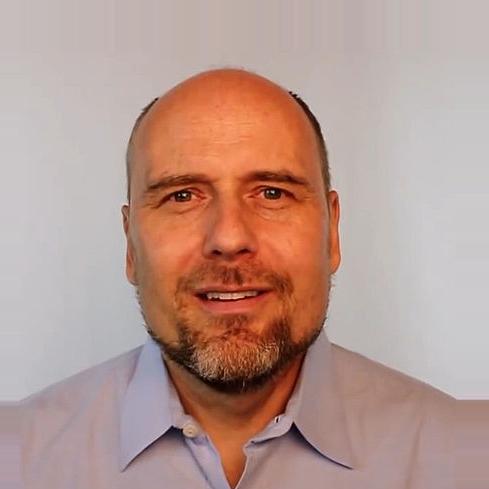
Age: 47